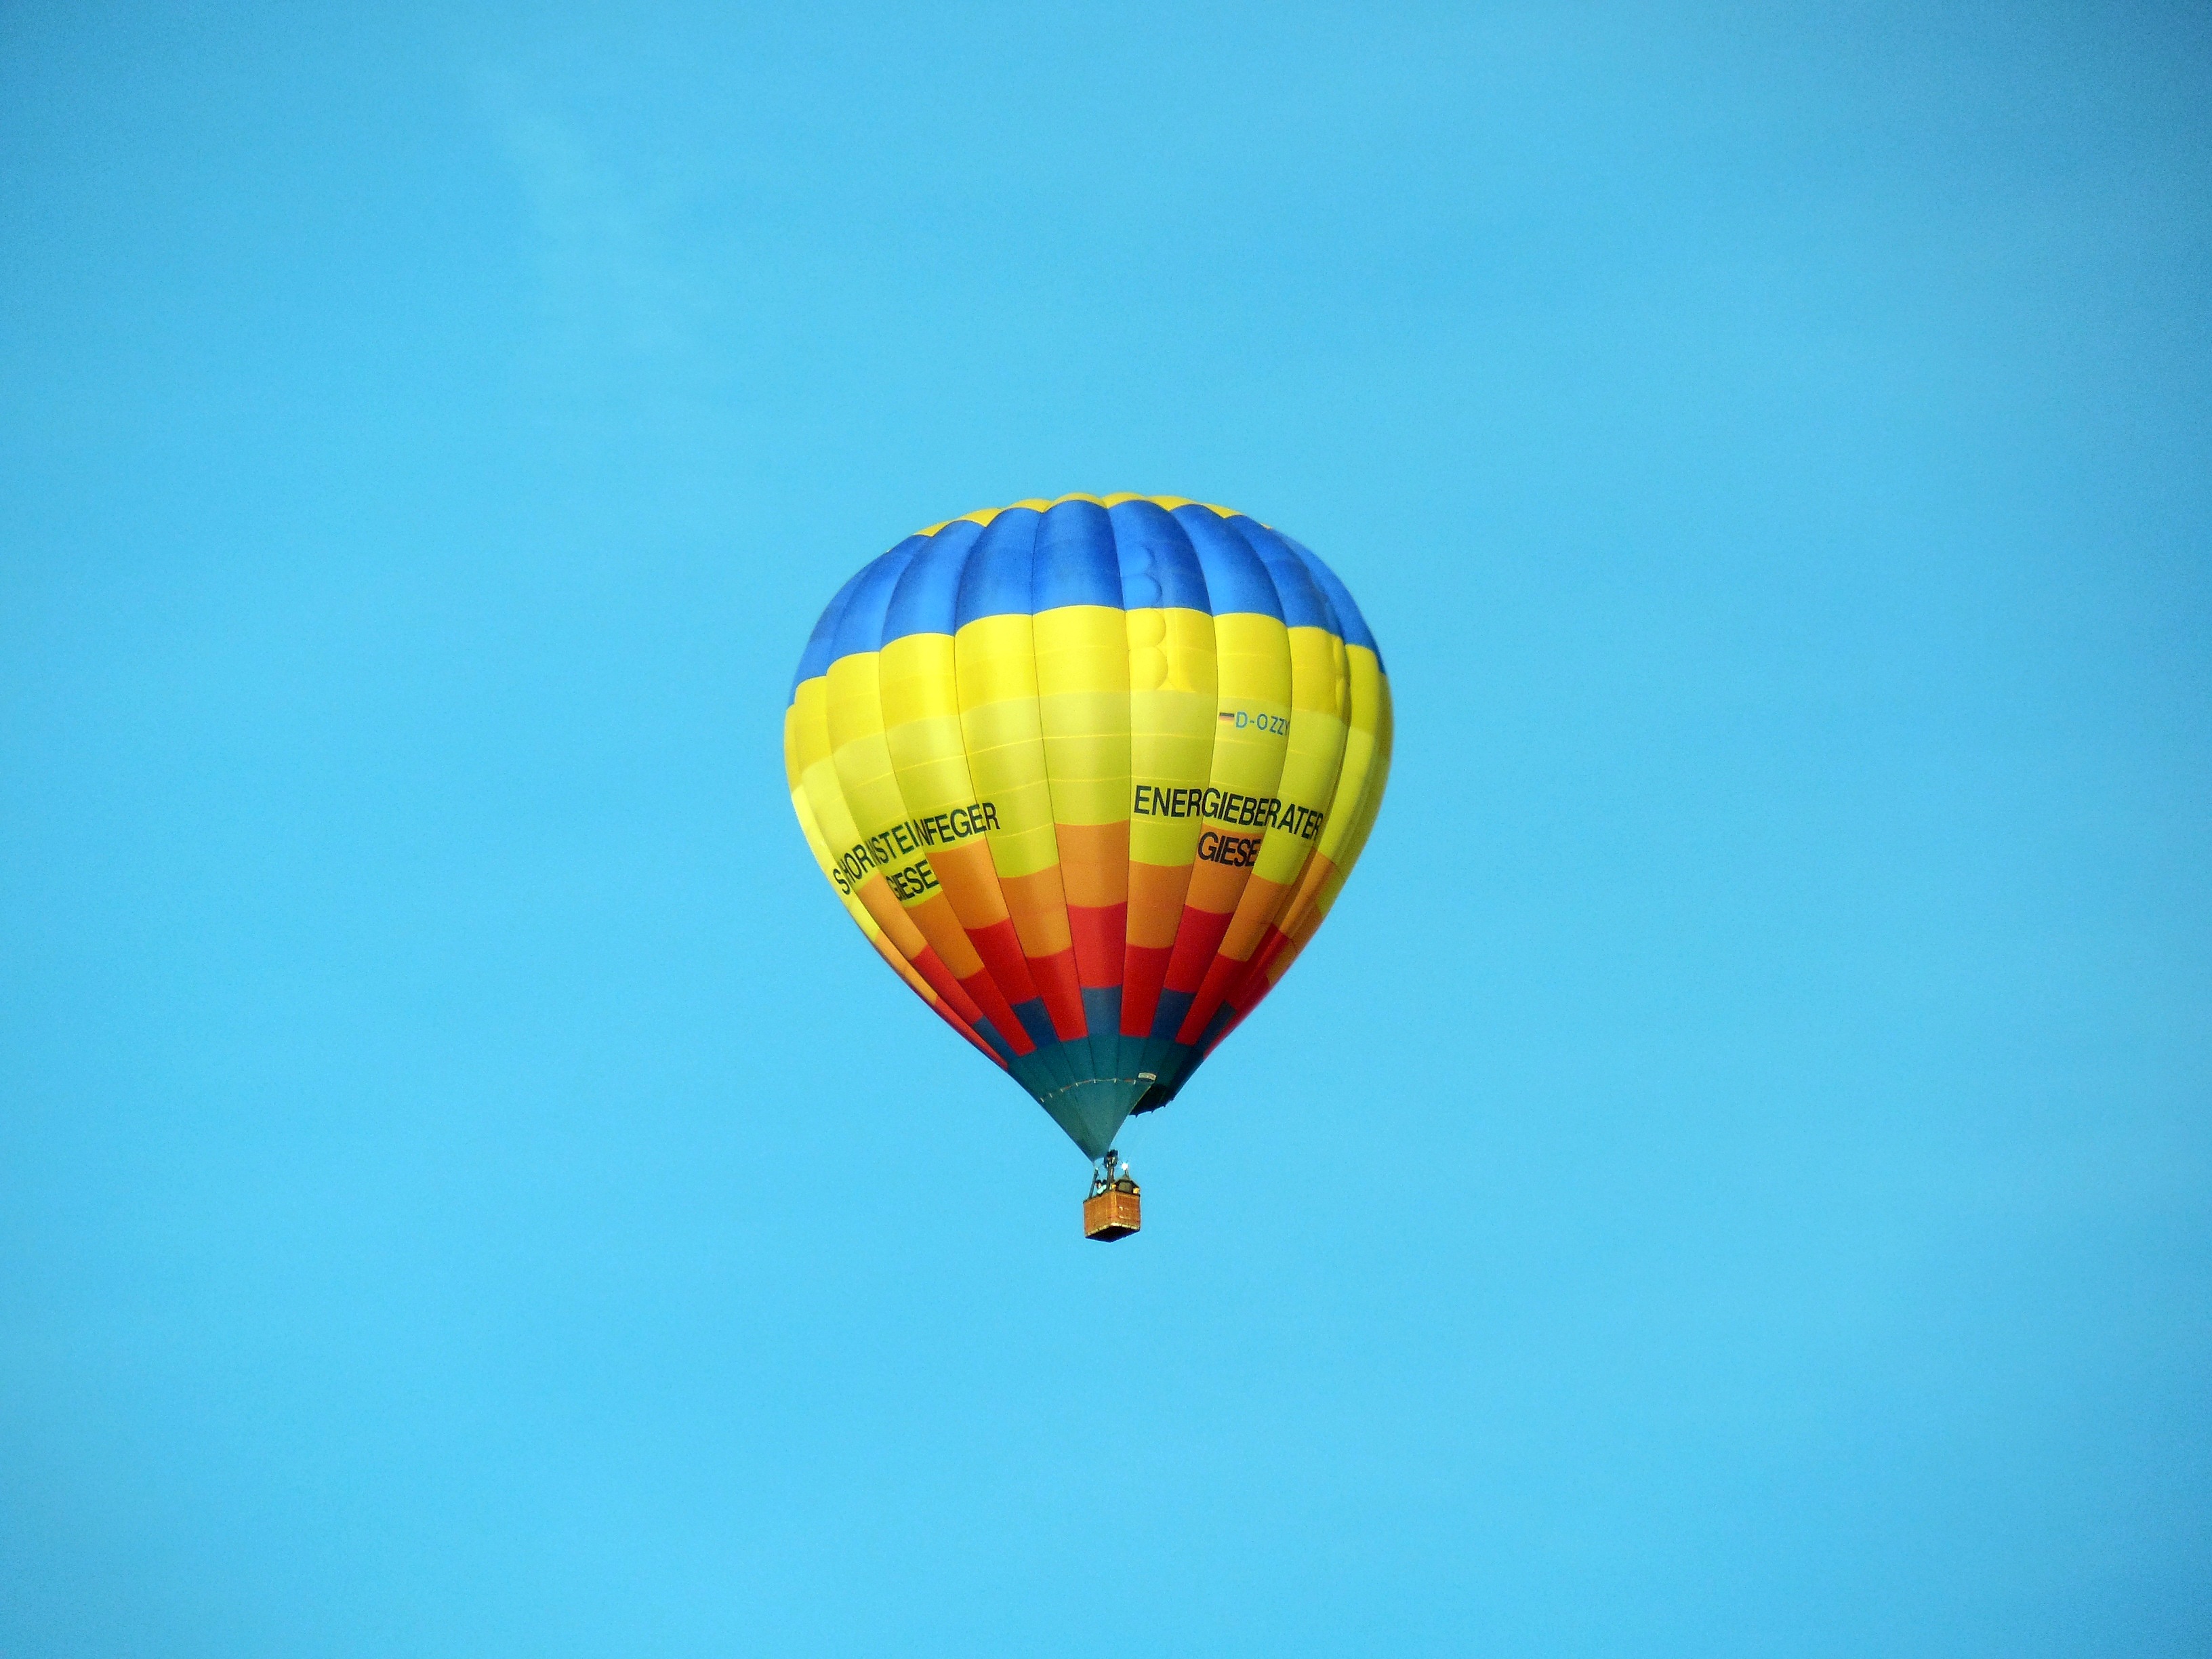
wing, sky, balloon, hot air balloon, fly, aircraft, vehicle, blue, float, toy, ballooning, hot air ballooning, hot air balloon ride, captive balloon, balloon envelope, bloat, atmosphere of earth